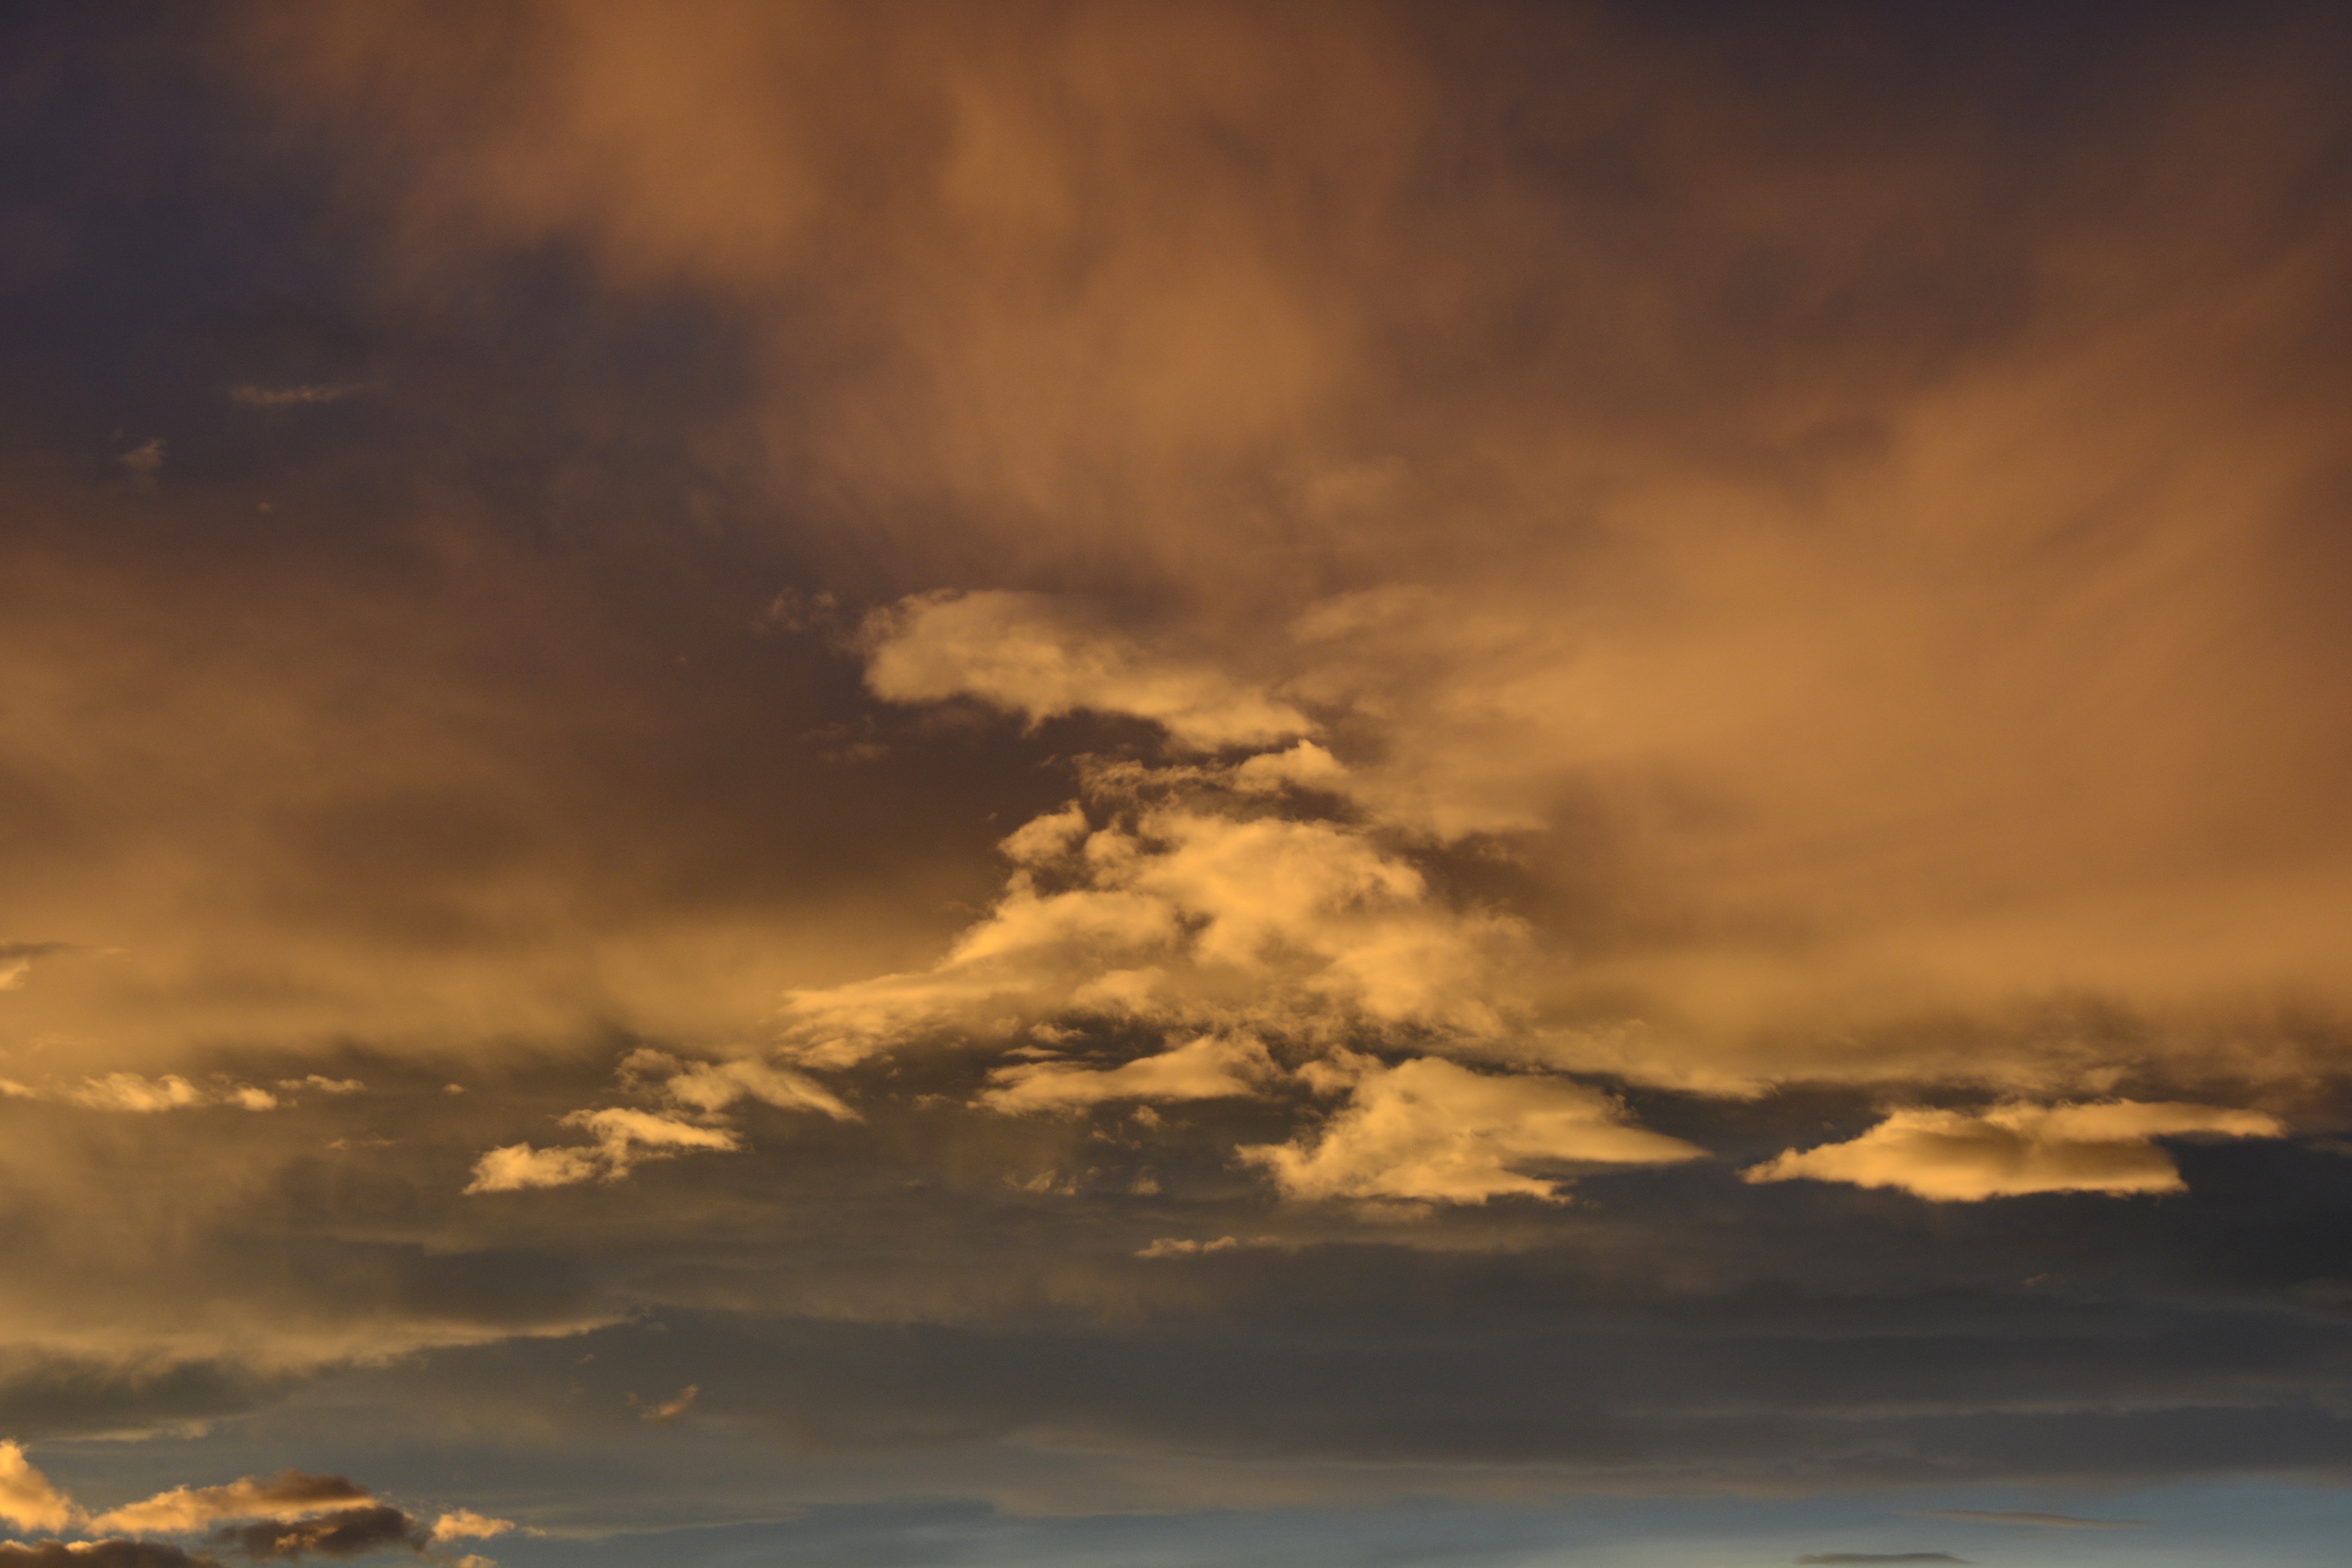
sea, nature, horizon, light, cloud, sky, sun, sunrise, sunset, sunlight, morning, dawn, atmosphere, dusk, evening, reflection, rest, lichtspiel, clouds, mood, color game, abendstimmung, afterglow, evening sky, meteorological phenomenon, red sky at morning